Tunga penetrans

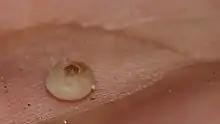
"Tunga penetrans"

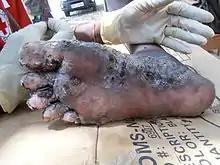
Jigger (sand flea) infested foot

"T. penetrans" is a small flea around in length. Adults have an angled head and lack pronotal and genal ctenidia. To facilitate reproduction males have a long intromittent organ, one of the largest in relation to body size.